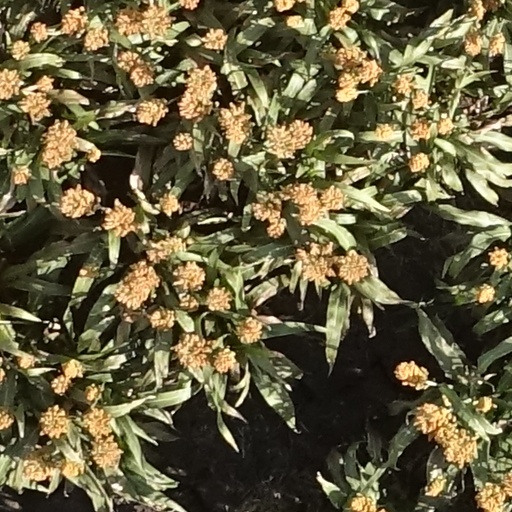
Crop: sorghum